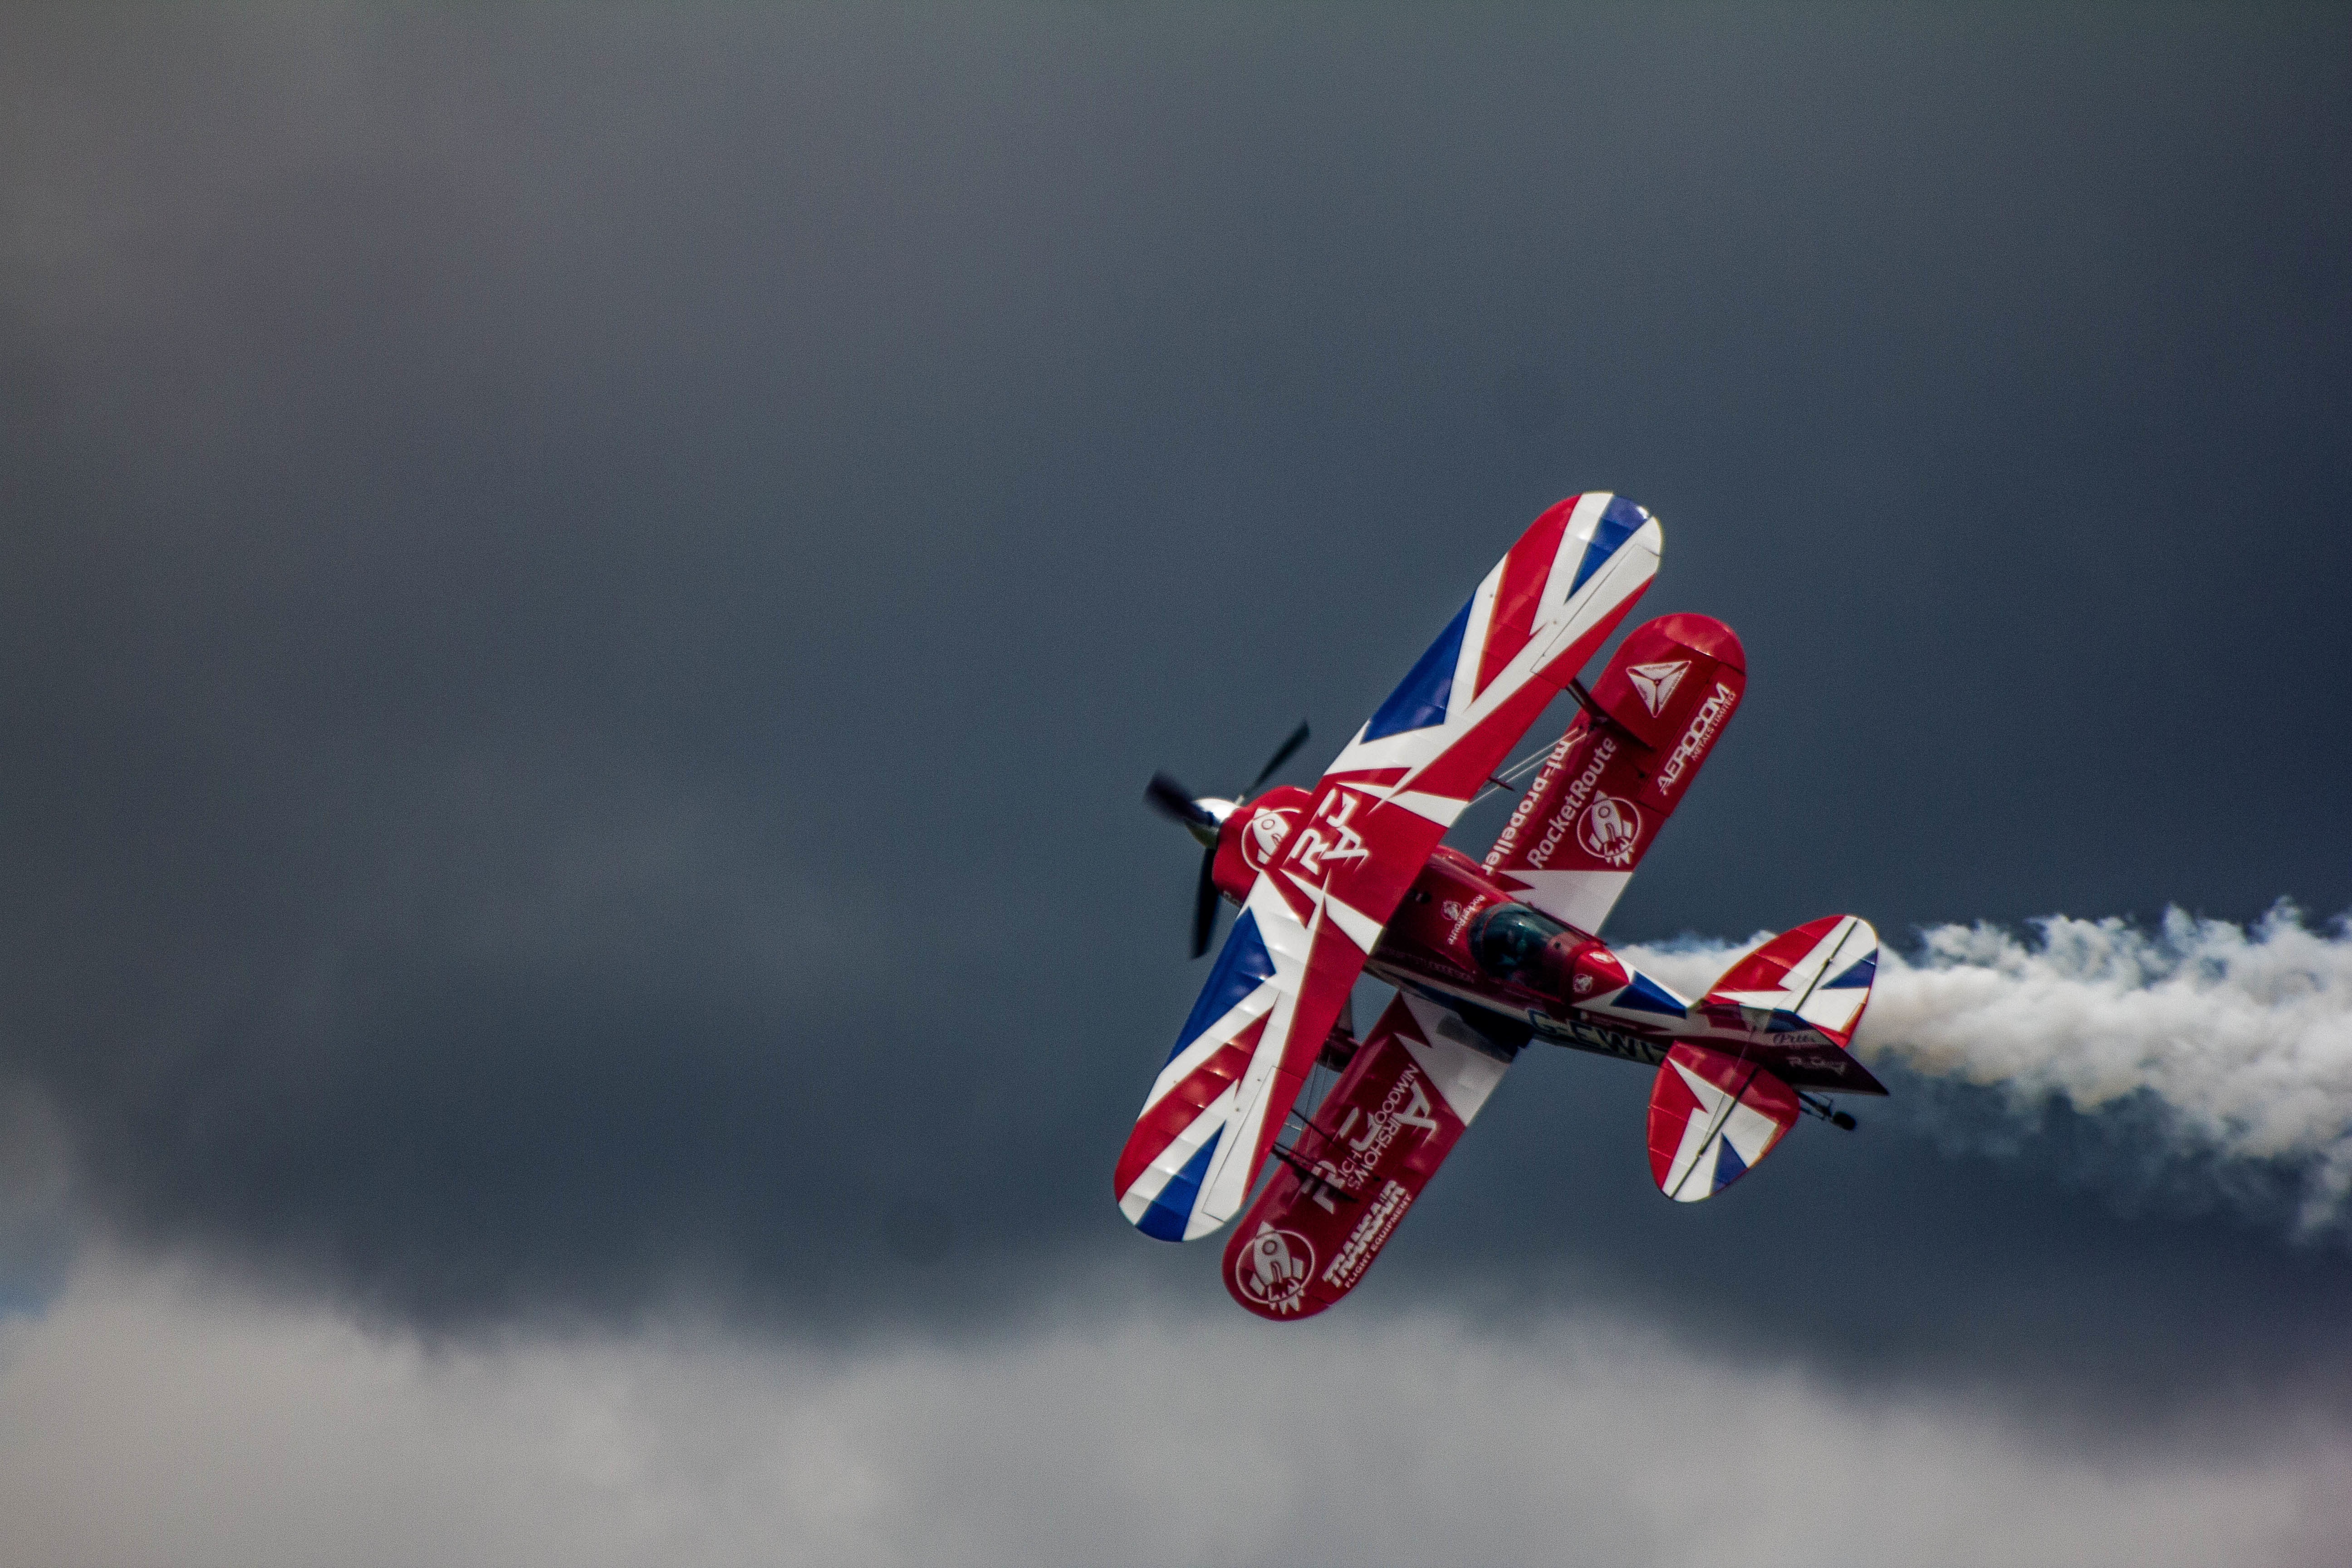
wing, airplane, aircraft, vehicle, aviation, flight, air show, aerobatics, fighter aircraft, monoplane, atmosphere of earth, general aviation, air racing